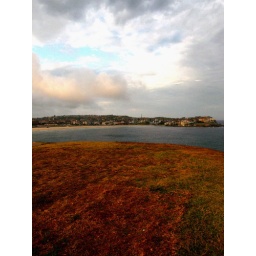
ginger grass and hole in the sky